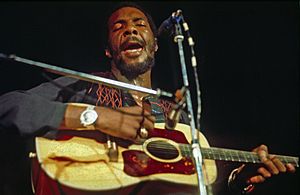
Richie Havens
Richard Pierce "Richie" Havens var en amerikansk folkemusiksanger og -guitarist. Han var kendt for sit intense og meget rytmebaserede guitarspil, sine soulfyldte fortolkninger af pop- og folkesange samt for at have åbnet Woodstockfestivalen i 1969.